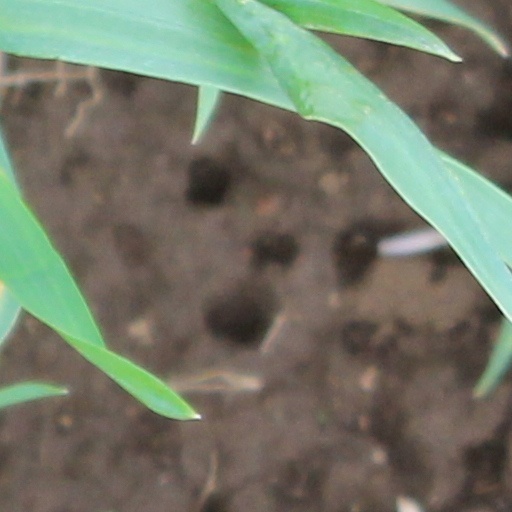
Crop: wheat